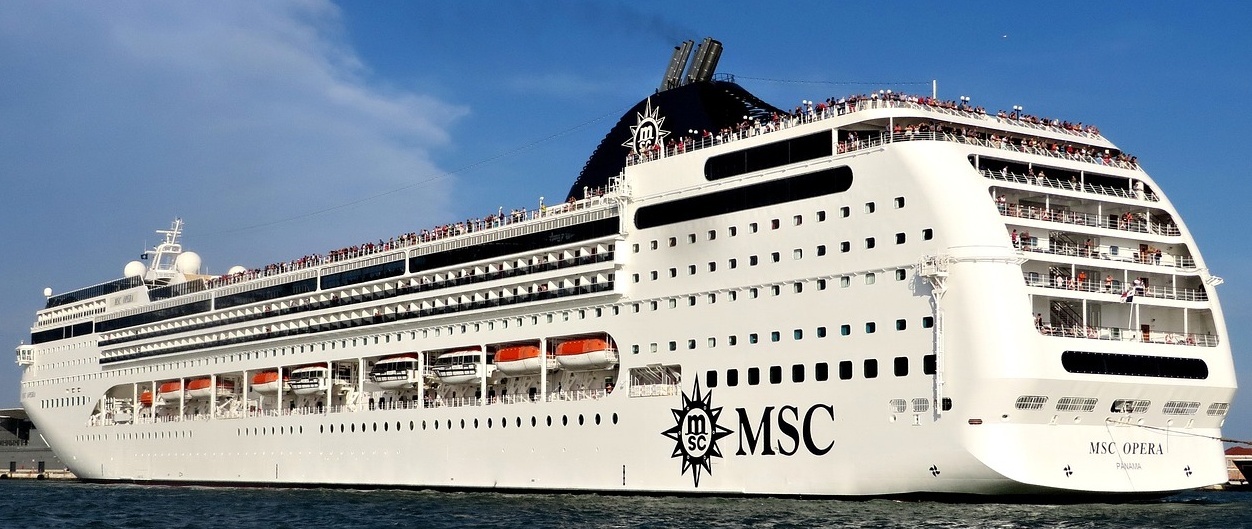
Vehicle type: Ships